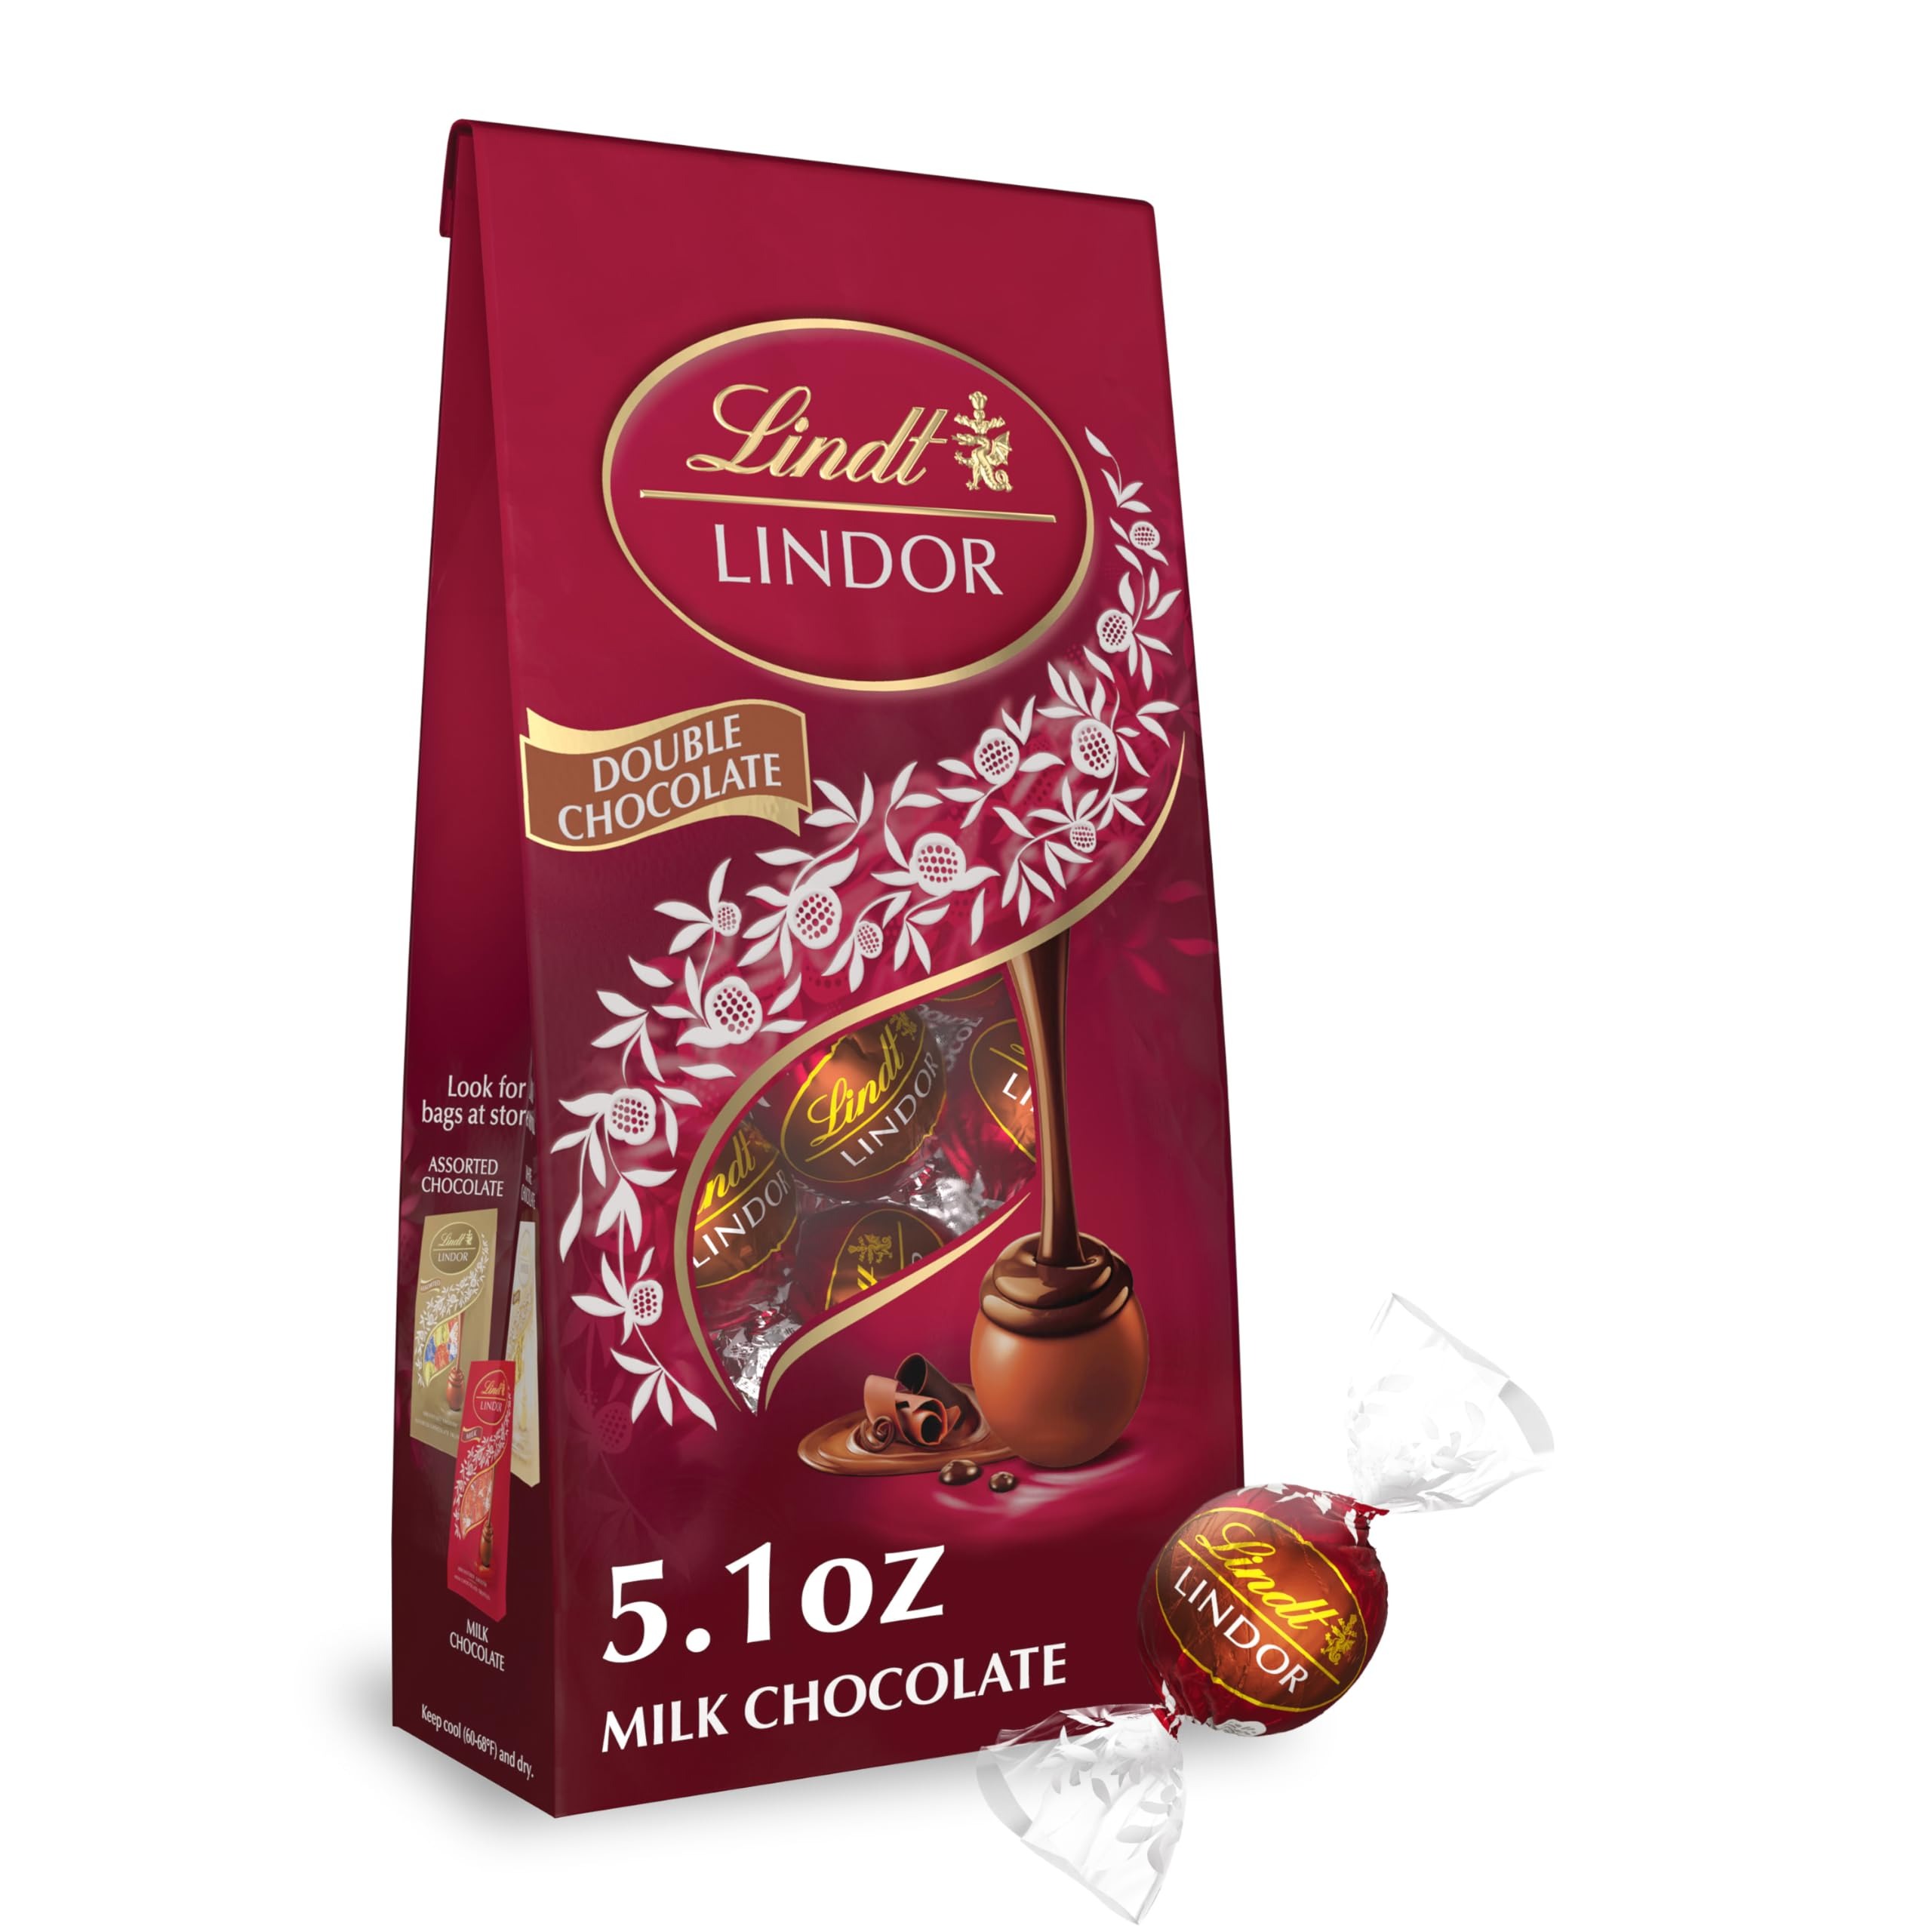
Item Name: Lindt LINDOR Double Chocolate Milk Chocolate Candy Truffles, Milk Chocolate with Smooth, Melting Truffle Center, 5.1 oz. Bag
Bullet Point 1: 5.1 oz. Bag of Lindt LINDOR Double Chocolate Milk Chocolate Truffles with Smooth, Melting Truffle Center
Bullet Point 2: Delicate milk chocolate shell surrounds a luscious, melting dark truffle center for an indulgent experience
Bullet Point 3: Gourmet Lindt LINDOR truffles are perfect as gifts or for making any moment special
Bullet Point 4: Individually wrapped milk chocolate candy truffles are perfect for sharing
Bullet Point 5: Kosher chocolate made with premium ingredients from world-renowned regions
Value: 5.1
Unit: Ounce

Price: 7.24